Combined Joint Task Force – Horn of Africa

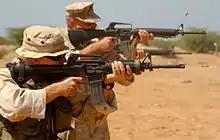
Live-fire exercise for marksmanship and weapons handling in March 2003, part of the CJTF-HOA.

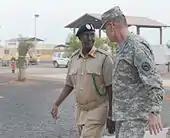
Maj. Gen. Terry Ferrell, Commander of the Combined Joint Task Force-Horn of Africa, and Gen. Dahir Adan Elmi, Chief of Defense for the Somali Armed Forces, walk together into the galley at Camp Lemonnier, Djibouti (May 2013).

27 U.S. servicemen have been killed in non-hostile incidents in Djibouti since the start of operations in the Horn of Africa.